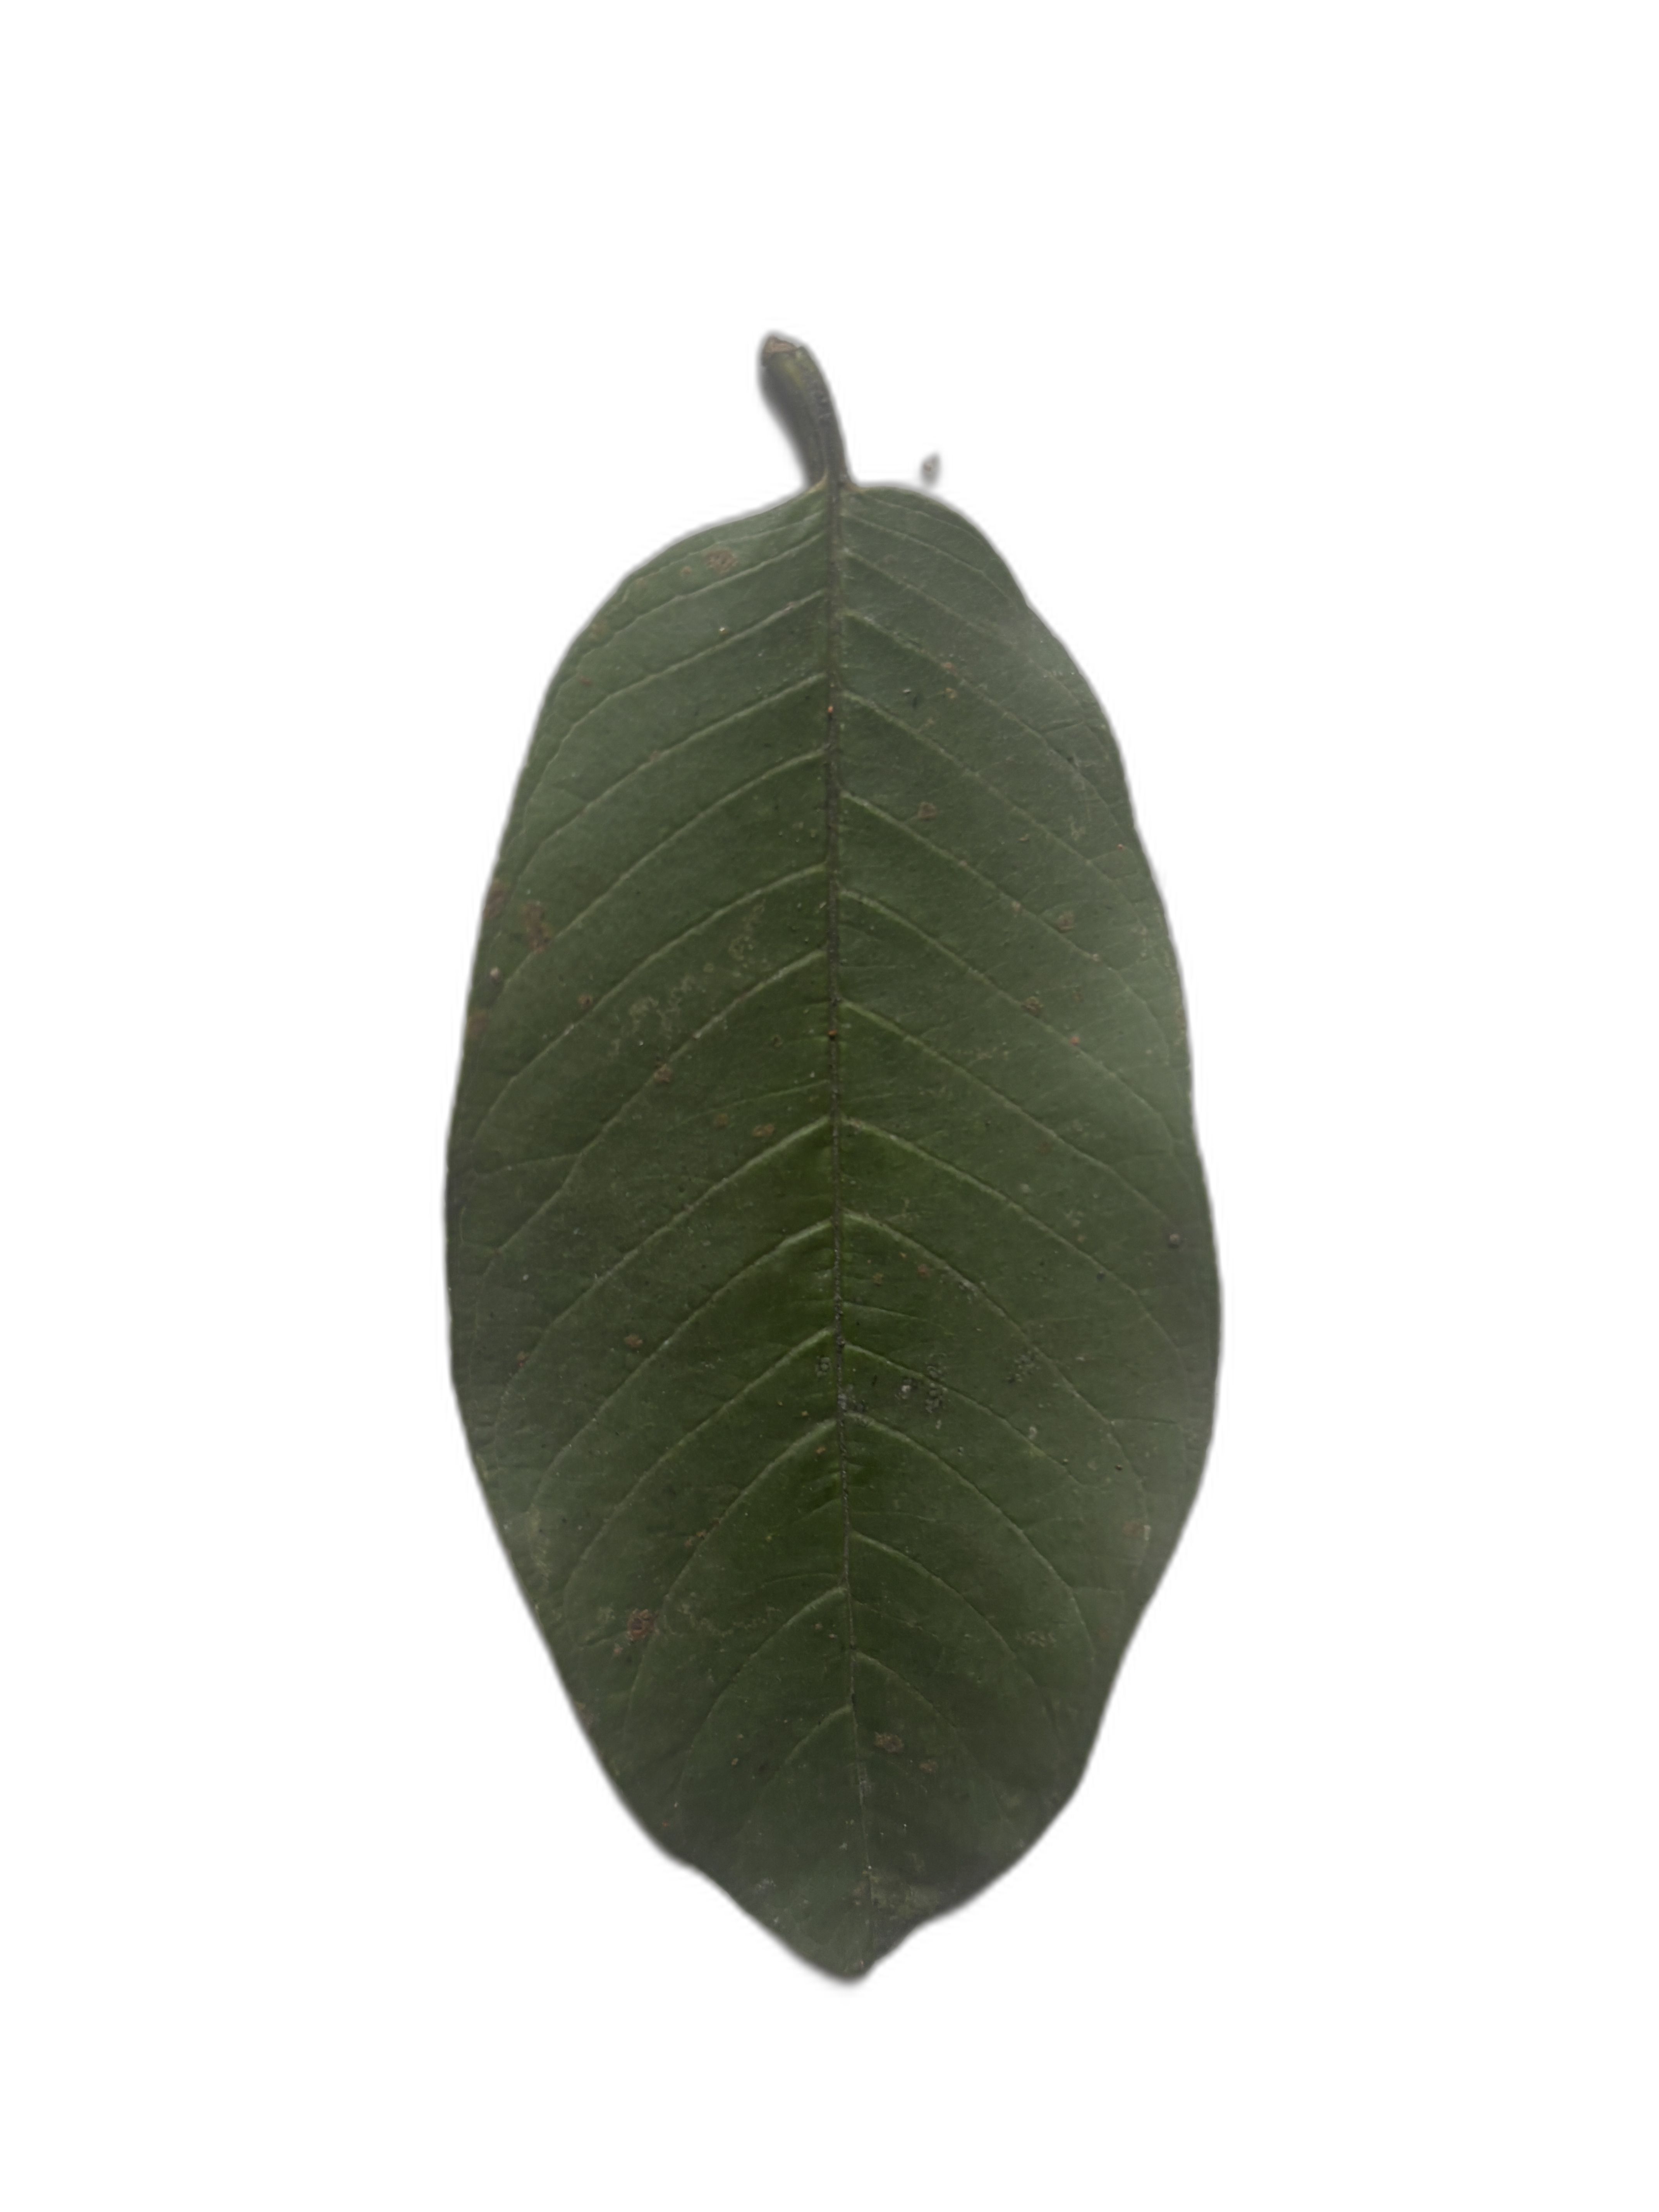
Plant part: leaf
Disease: Healthy